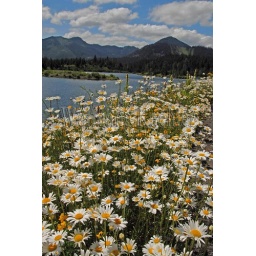
Usa, washington state, cascade mountains near snoqualmie pass, mt. Baker-snoqualmie national forest, gold creek recreation area, daisy wildflowers